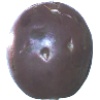
Label: Passion Fruit 1